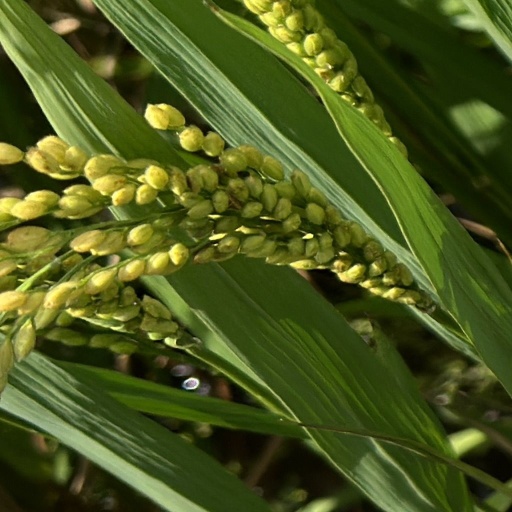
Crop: rice